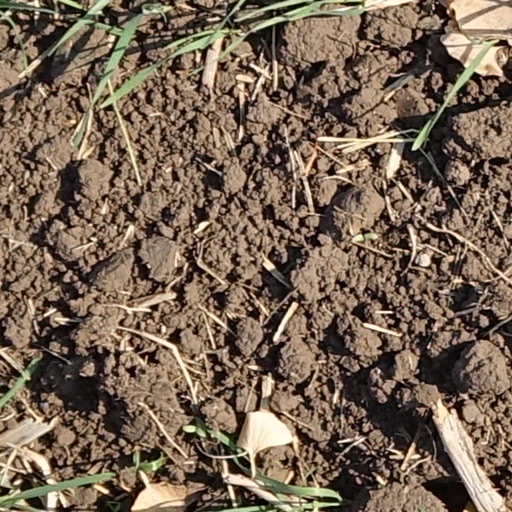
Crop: wheat